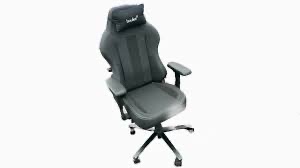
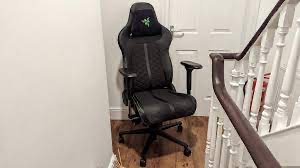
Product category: items_chair
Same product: no